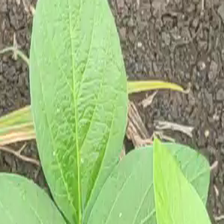
Weed species: Lavhala_(Cyperus_Rotundus)